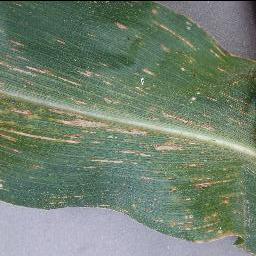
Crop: corn
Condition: (maize)_cercospora_spot_gray_spot